H Newman Reid Trophy

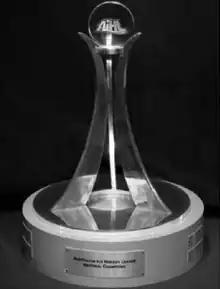
Original H Newman Reid Trophy, which was lost in 2014

2009, H Newman Reid Trophy was commissioned by the AIHL board in 2009 to replace the Goodall Cup for the league champion following the removal of the traditional century-old Goodall Cup by IHA. It was designed to be a new 'tradition' trophy and was originally named the "AIHL Champions trophy" for this purpose.